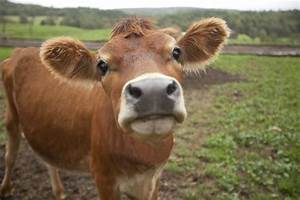
Label: cow